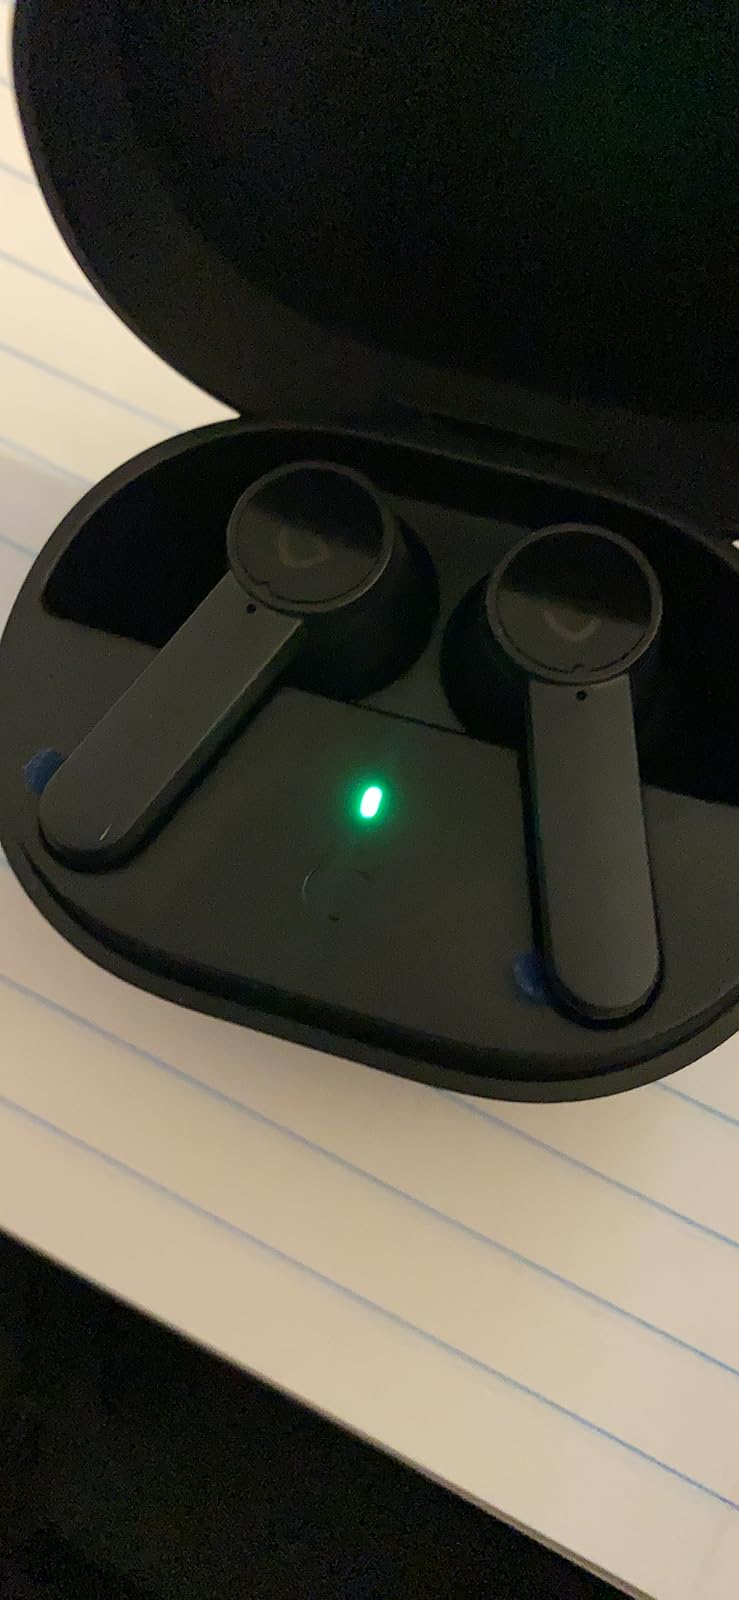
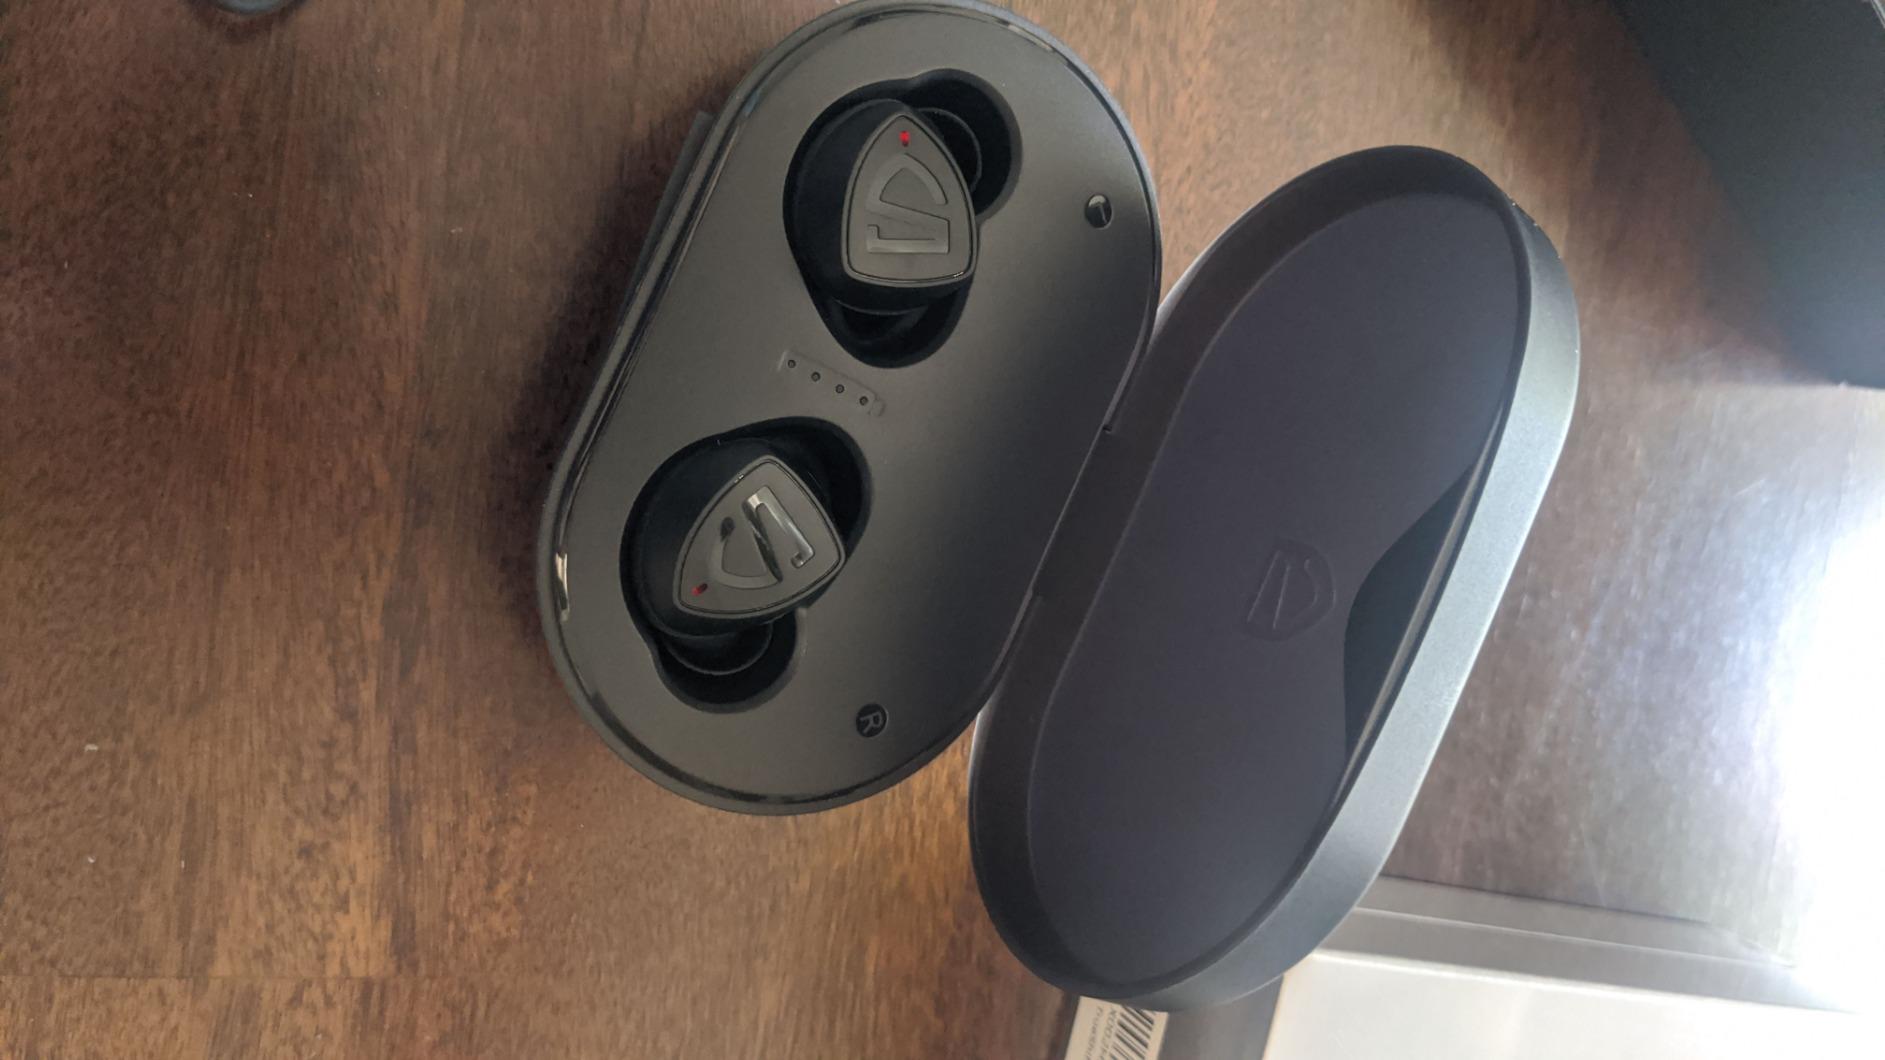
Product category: earbuds
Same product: no